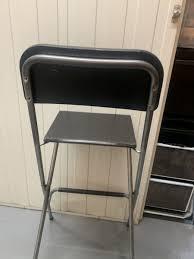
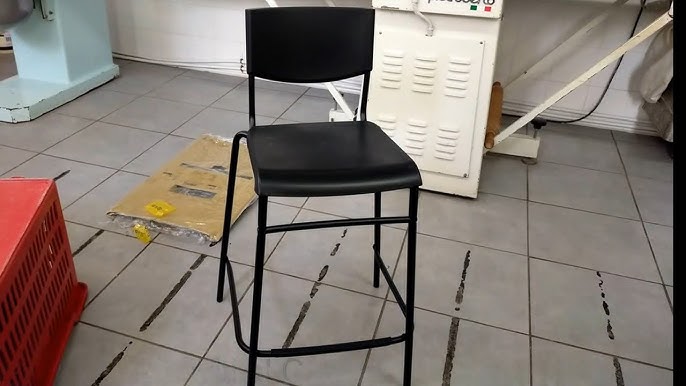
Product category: stool
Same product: no